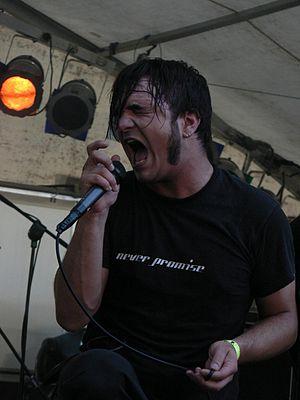
Fire in the Attic est un groupe de post-hardcore allemand, originaire de Bonn.